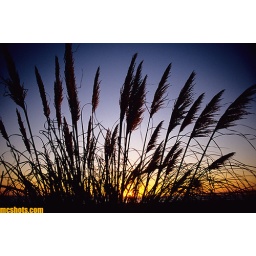
someone reported a photographer lurking in the bushes..... send a squad car down to the beach right away!